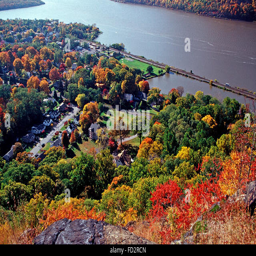
a city in the fall